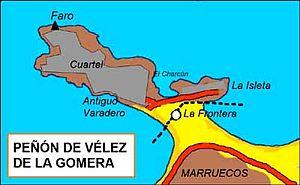
Le Phare de Peñón de Vélez de la Gomera est un phare situé au bout de la petite presqu'île de Peñón de Vélez de la Gomera située sur la côte nord-marocaine, à 260 km à l'ouest de Melilla et à 117 km au sud-est de Ceuta. Ce rocher est une possession de l'Espagne depuis 1564, après avoir déjà été occupée entre 1508 et 1522, mais est toujours revendiquée par le royaume du Maroc qui ne reconnaît pas la souveraineté espagnole.